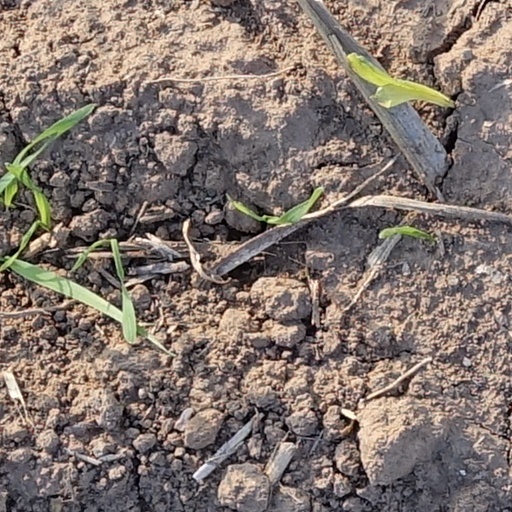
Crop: wheat